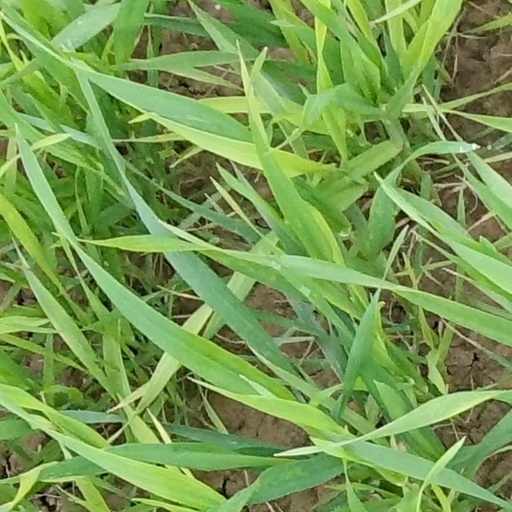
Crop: wheat